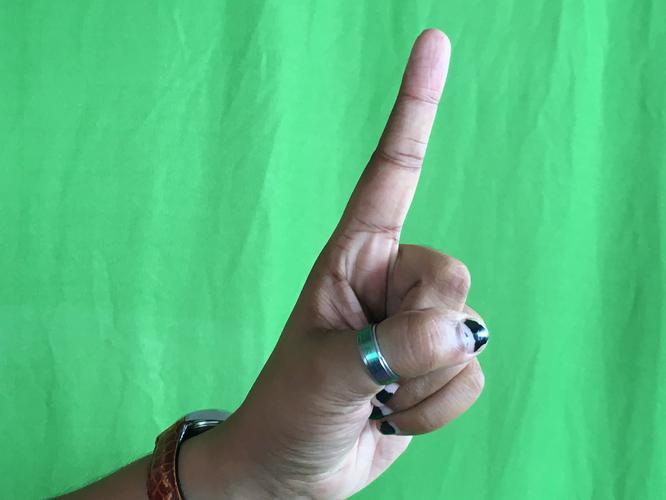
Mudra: Suchi
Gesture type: single_hand